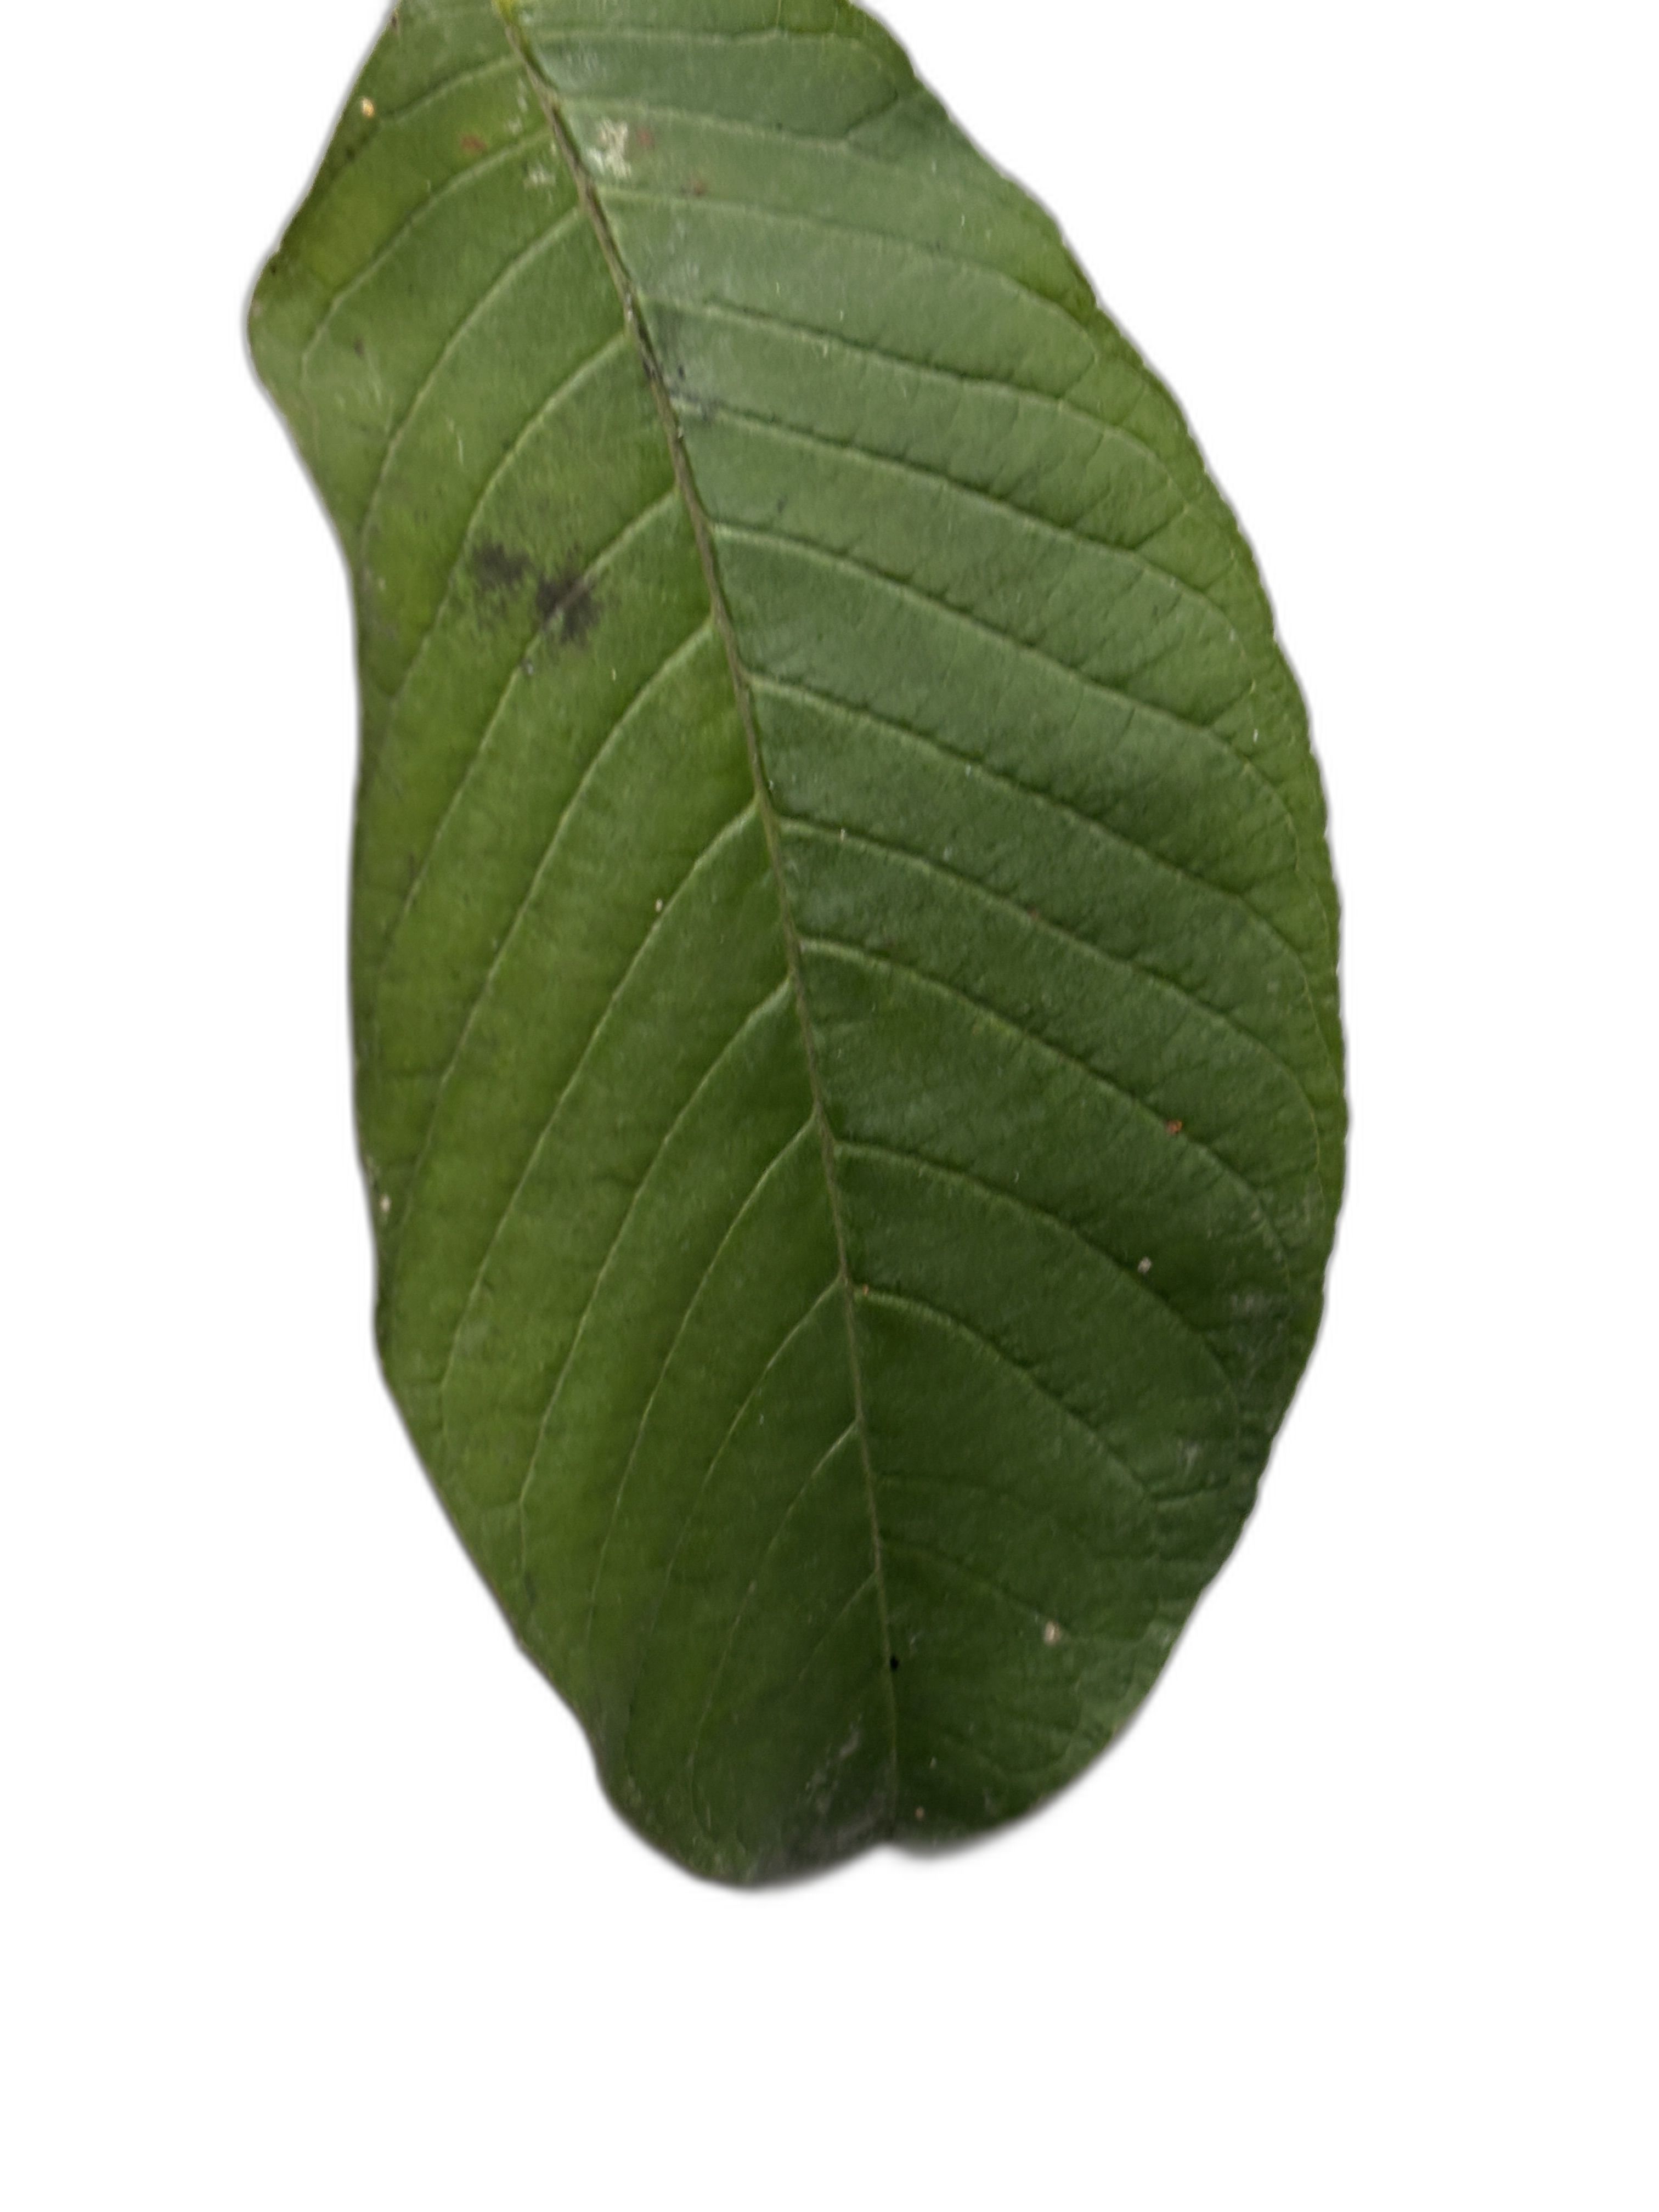
Plant part: leaf
Disease: Healthy